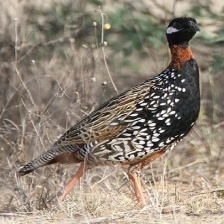
Species: BLACK FRANCOLIN
Scientific name: FRANCOLINUS FRANCOLINUS
ImageNet parent category: partridge